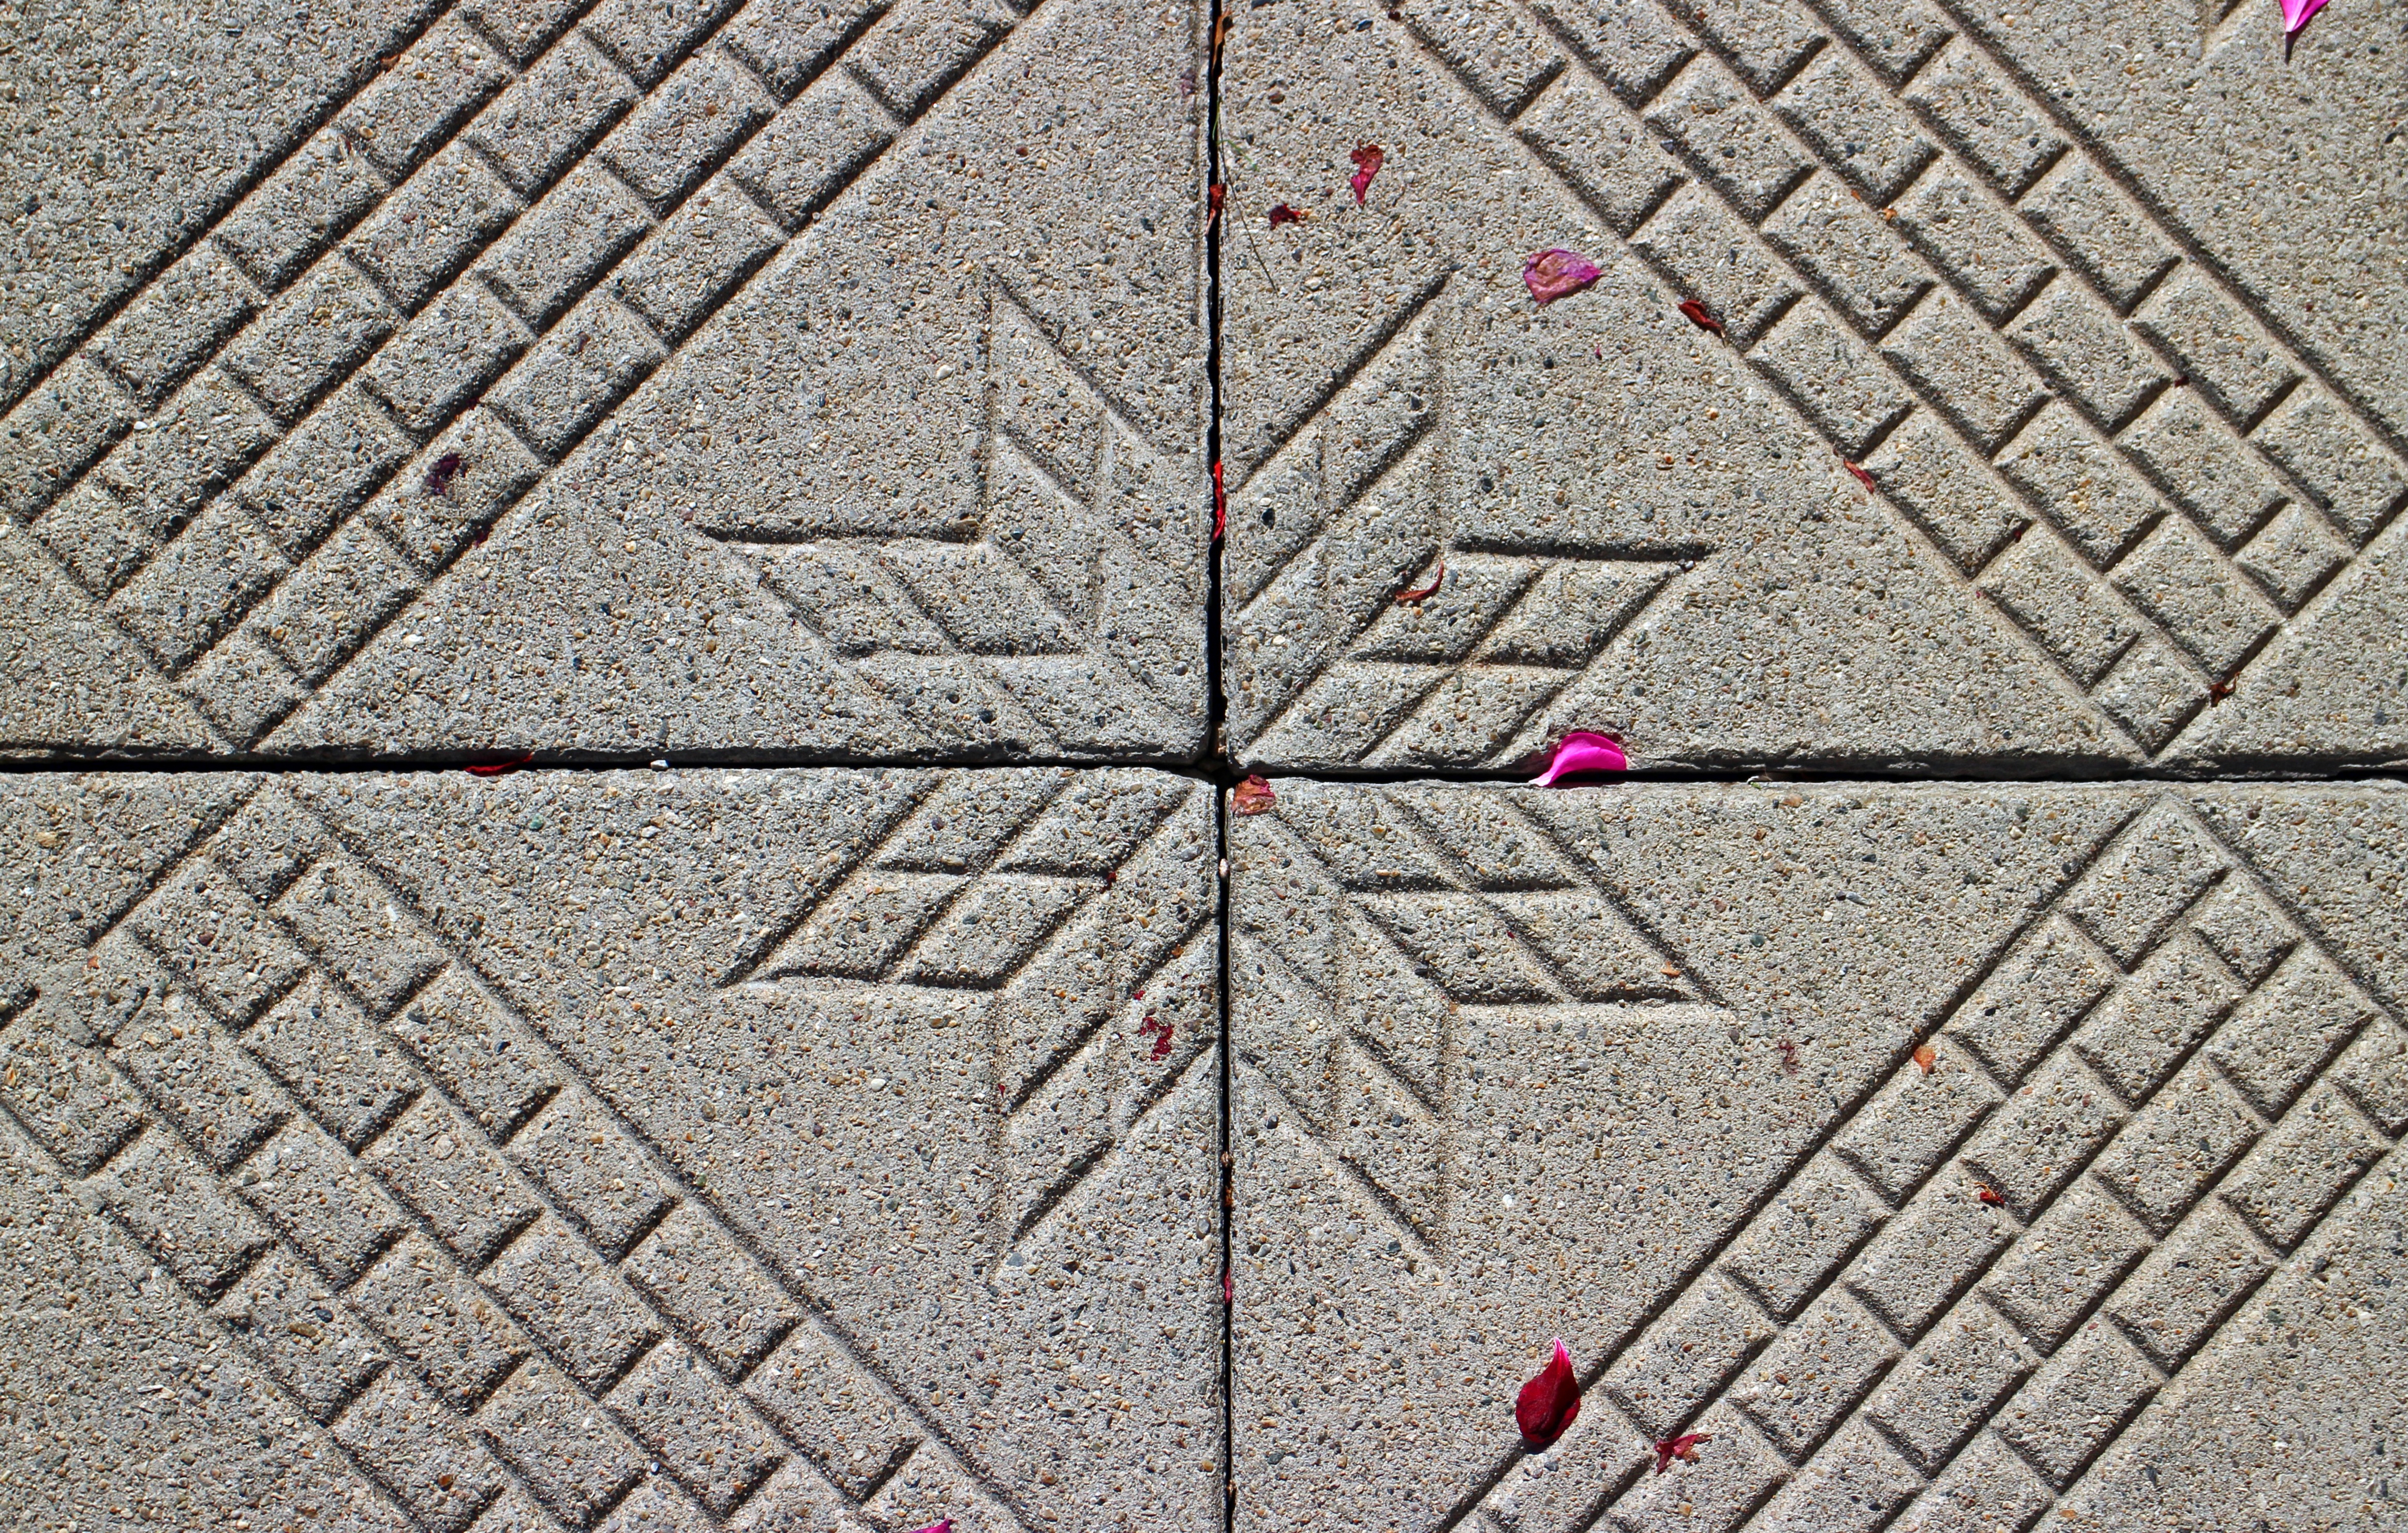
structure, ground, texture, leaf, sidewalk, floor, cobblestone, wall, pattern, line, soil, tile, circle, patch, stones, art, background, symmetry, shape, topping, slabs, flooring, stone floor, natural stones, road surface, floor tiles, outdoor structure